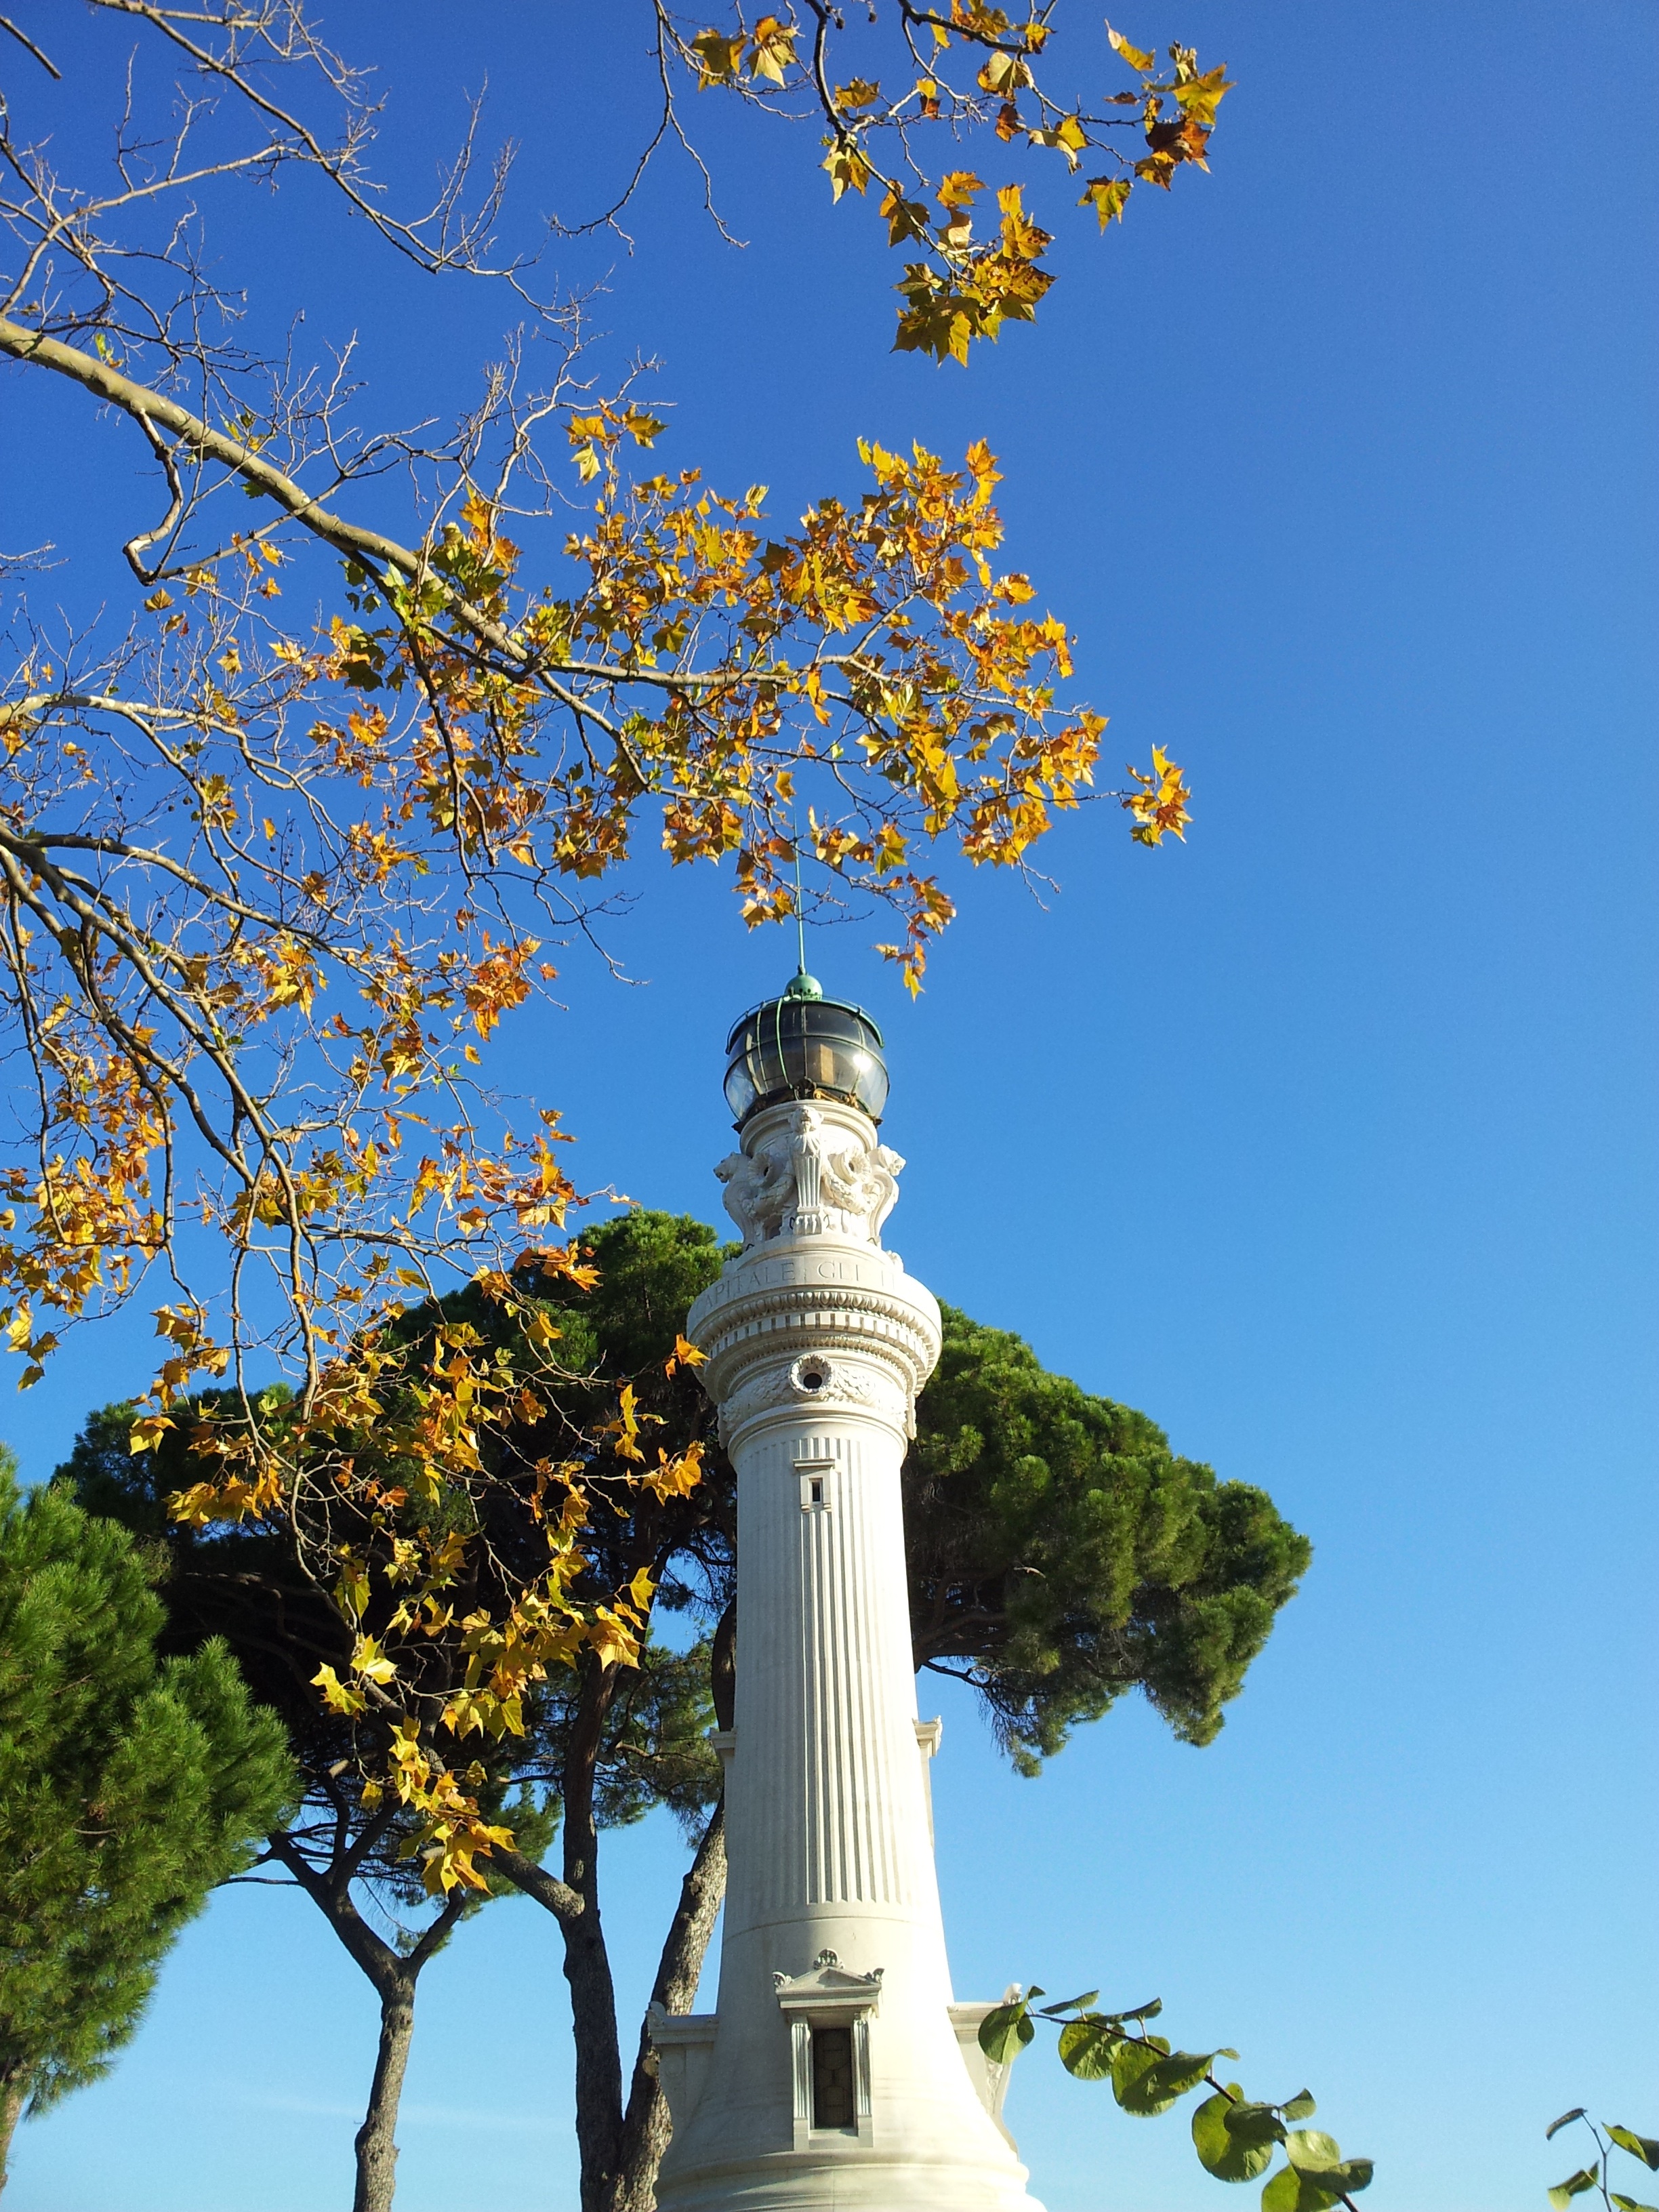
tree, lighthouse, plant, sky, flower, tower, landmark, rome, gianicolo, woody plant